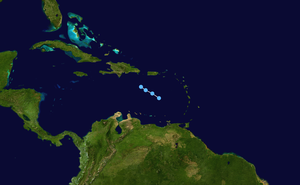
La Saison cyclonique 2003 dans l'océan Atlantique nord commence officiellement le 1ᵉʳ juin 2003 mais la première tempête tropicale, Ana, se forma dès le 20 avril 2003. La saison prit fin le 11 décembre avec la tempête tropicale Peter, soit près de deux semaines après la fin théorique du 30 novembre. Ce fut la sixième saison en termes d'activité dans le bassin Atlantique, depuis le début de la prise de statistiques, à égalité avec la saison 1936 et derrière les saisons 2005, 1995, 1933, 1887 et 1969.